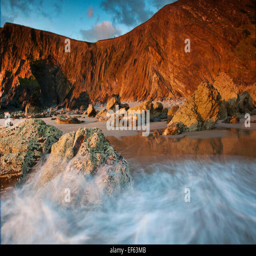
the cliffs watch the sunset at the end of a busy day .